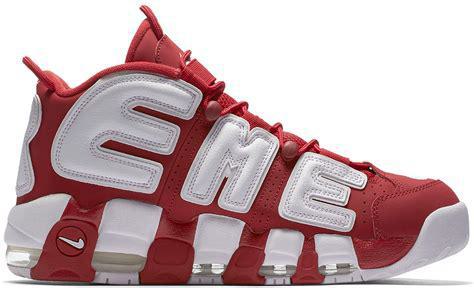
Brand: Nike
Model: Air More Uptempo 96